Sit Down and Shut Up

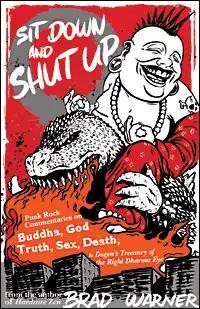

Sit Down and Shut Up: Punk Rock Commentaries on Buddha, God, Truth, Sex, Death, & Dogen's Treasury of the Right Dharma Eye is a book written by Brad Warner, an author and ordained Zen priest. The work serves as both an autobiography and an introduction to Dogen's (道元) work "Shōbōgenzō" (正法眼蔵), ("Treasury of the Right Dharma Eye").